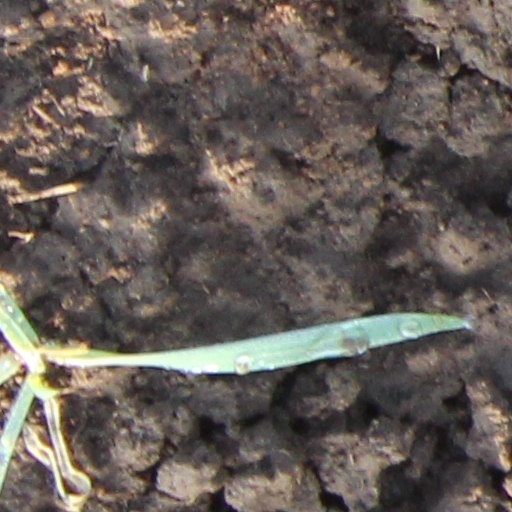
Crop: wheat